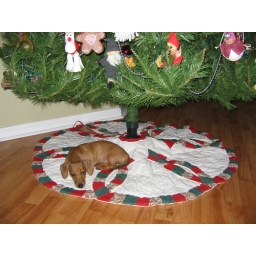
dachshund dog under Christmas tree